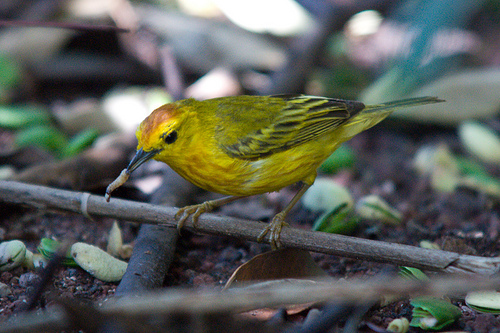
the yellow bird has black eyes and a pointy black bill.
predominantly yellow bird with black stripes on wings and a pointed black beak.
this is a yellow bird with a black wing and a brown crown.
the bird has dark green wings with a light green belly and chest
this is a skinny, yellow bird with black on the wingbars and a short bill.
a small yellow bird with a brown crown, there are spots of brown in its breast and abdomen as well. small narrow black bill. the primaries of the bird are black and yellow.
this is a tiny bird with a pointy black beak, the bird is mostly yellow and green with some black on the feathers.
this bird is yellow with black and has a long, pointy beak.
the bird has a black eyering, yellow belly and green back.
thus us a mostly yellow bodied bird with some black on the wings and red on the crown.
Species: Yellow Warbler